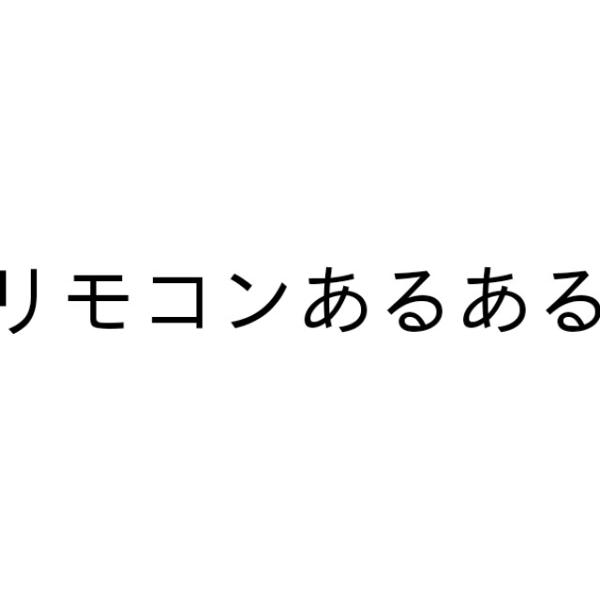
回答: 八つ当たりに最適